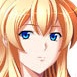
Portrait style: Anime Portrait